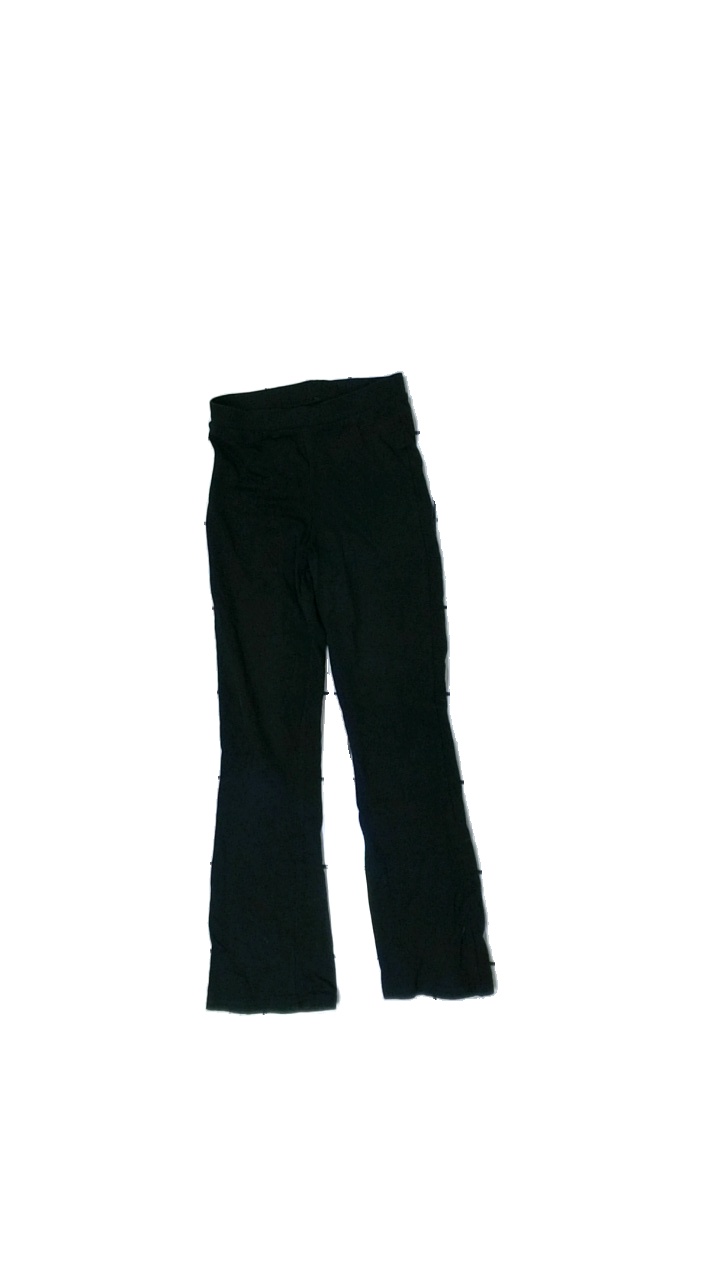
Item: Trousers (Children)
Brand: Lager 157
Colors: Black
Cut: Regular
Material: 100% cotton
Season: All
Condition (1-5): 2
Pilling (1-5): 3
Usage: Recycle
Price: <50